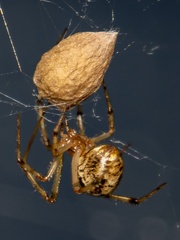
Species: Parasteatoda_tepidariorum